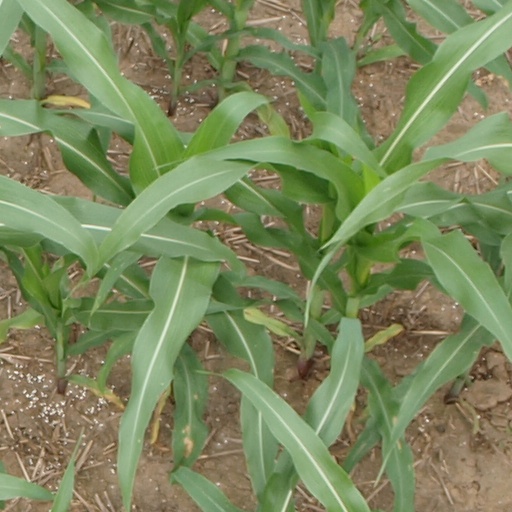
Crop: maize; corn